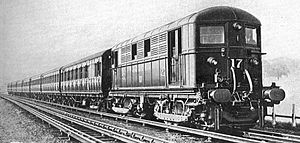
Metropolitan Railway / Rullende materiel / Ellokomotiver
Et ellokomotiv og tog på Metropolitan Railway i 1920'erne.
"Metropolitan Railway var en passager- og godsjernbane, der betjente London fra 1863 til 1933. Hovedstrækningen gik mod nordvest fra hovedstadens finansielle hjerte i City til hvad der skulle blive til Middlesex-forstæderne. Den første bane forbandt fjernbaneendestationerne Paddington, Euston og King's Cross til City. Den første strækning blev anlagt under New Road ved brug af ""cut-and-cover""-metoden mellem Paddington og King's Cross og i tunnel og afgravninger langs Farringdon Road fra King's Cross til nær Smithfield, tæt på City. Den åbnede for offentligheden den 10. januar 1863 med gasbelyste trævogne trukket af damplokomotiver, verdens første dedikerede underjordiske passagerjernbane.